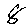
Label: 8